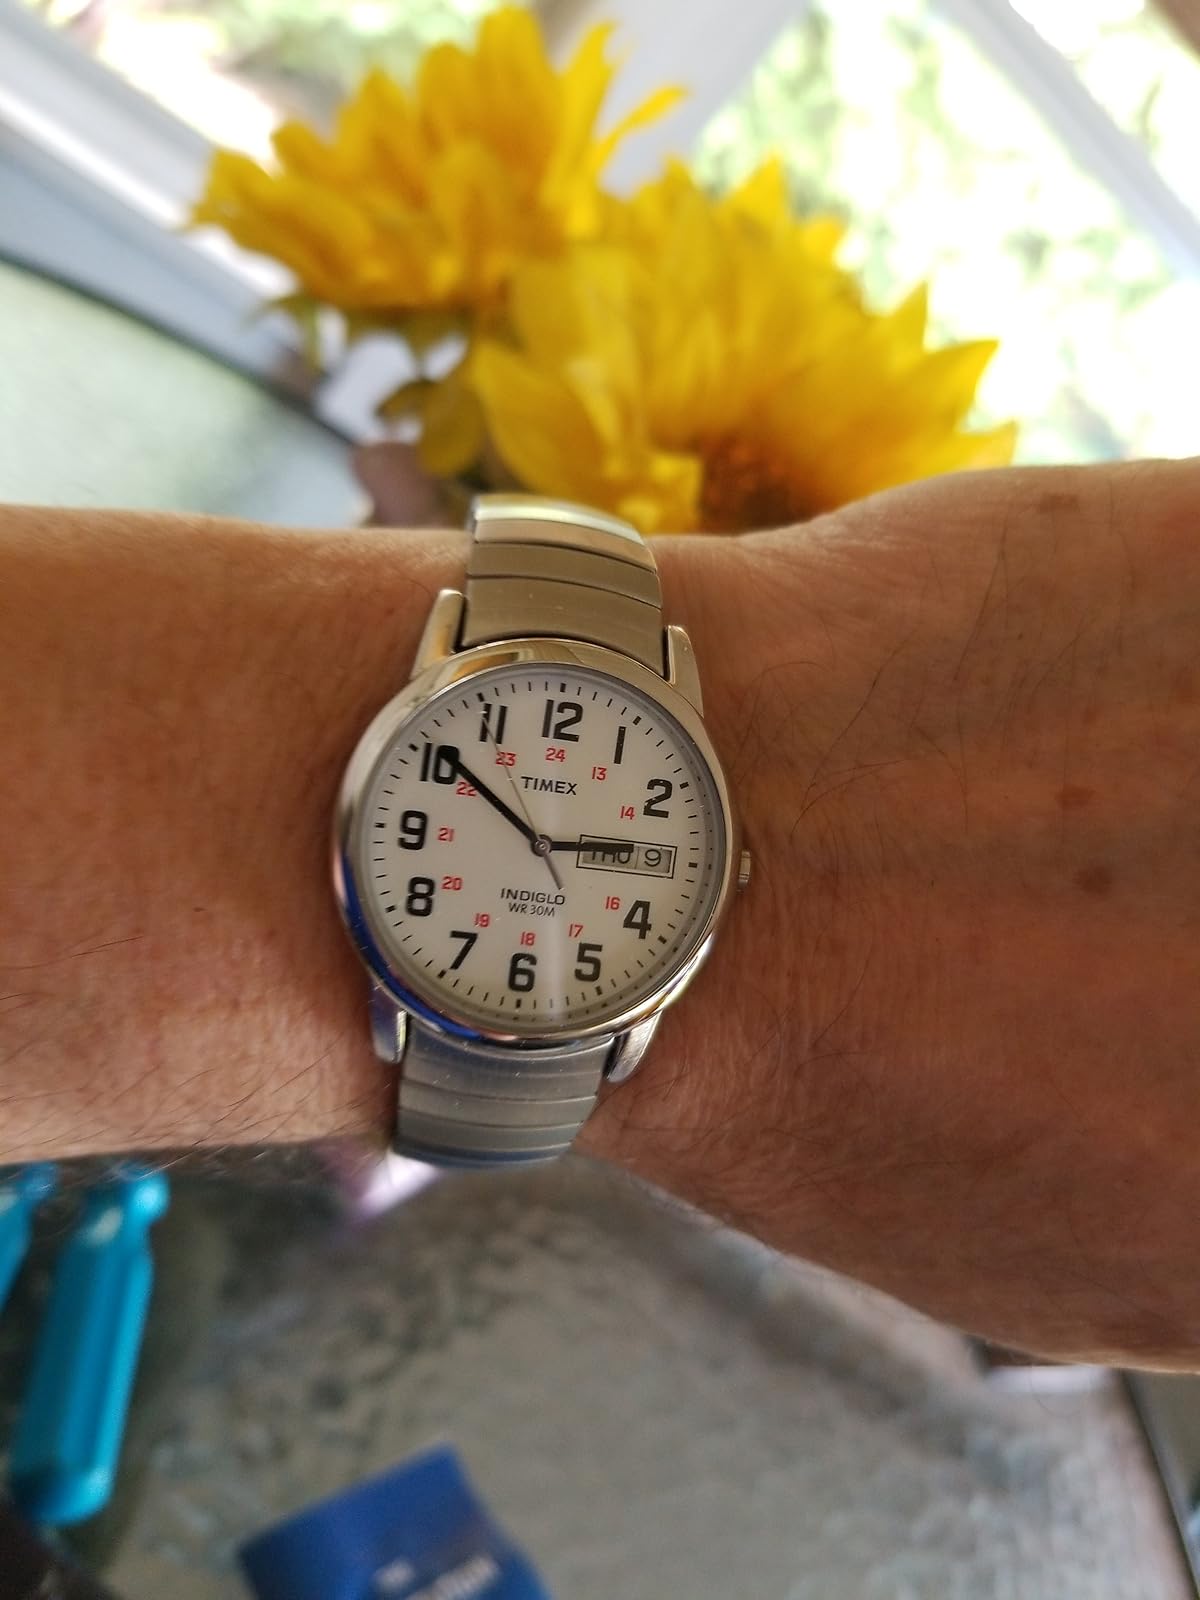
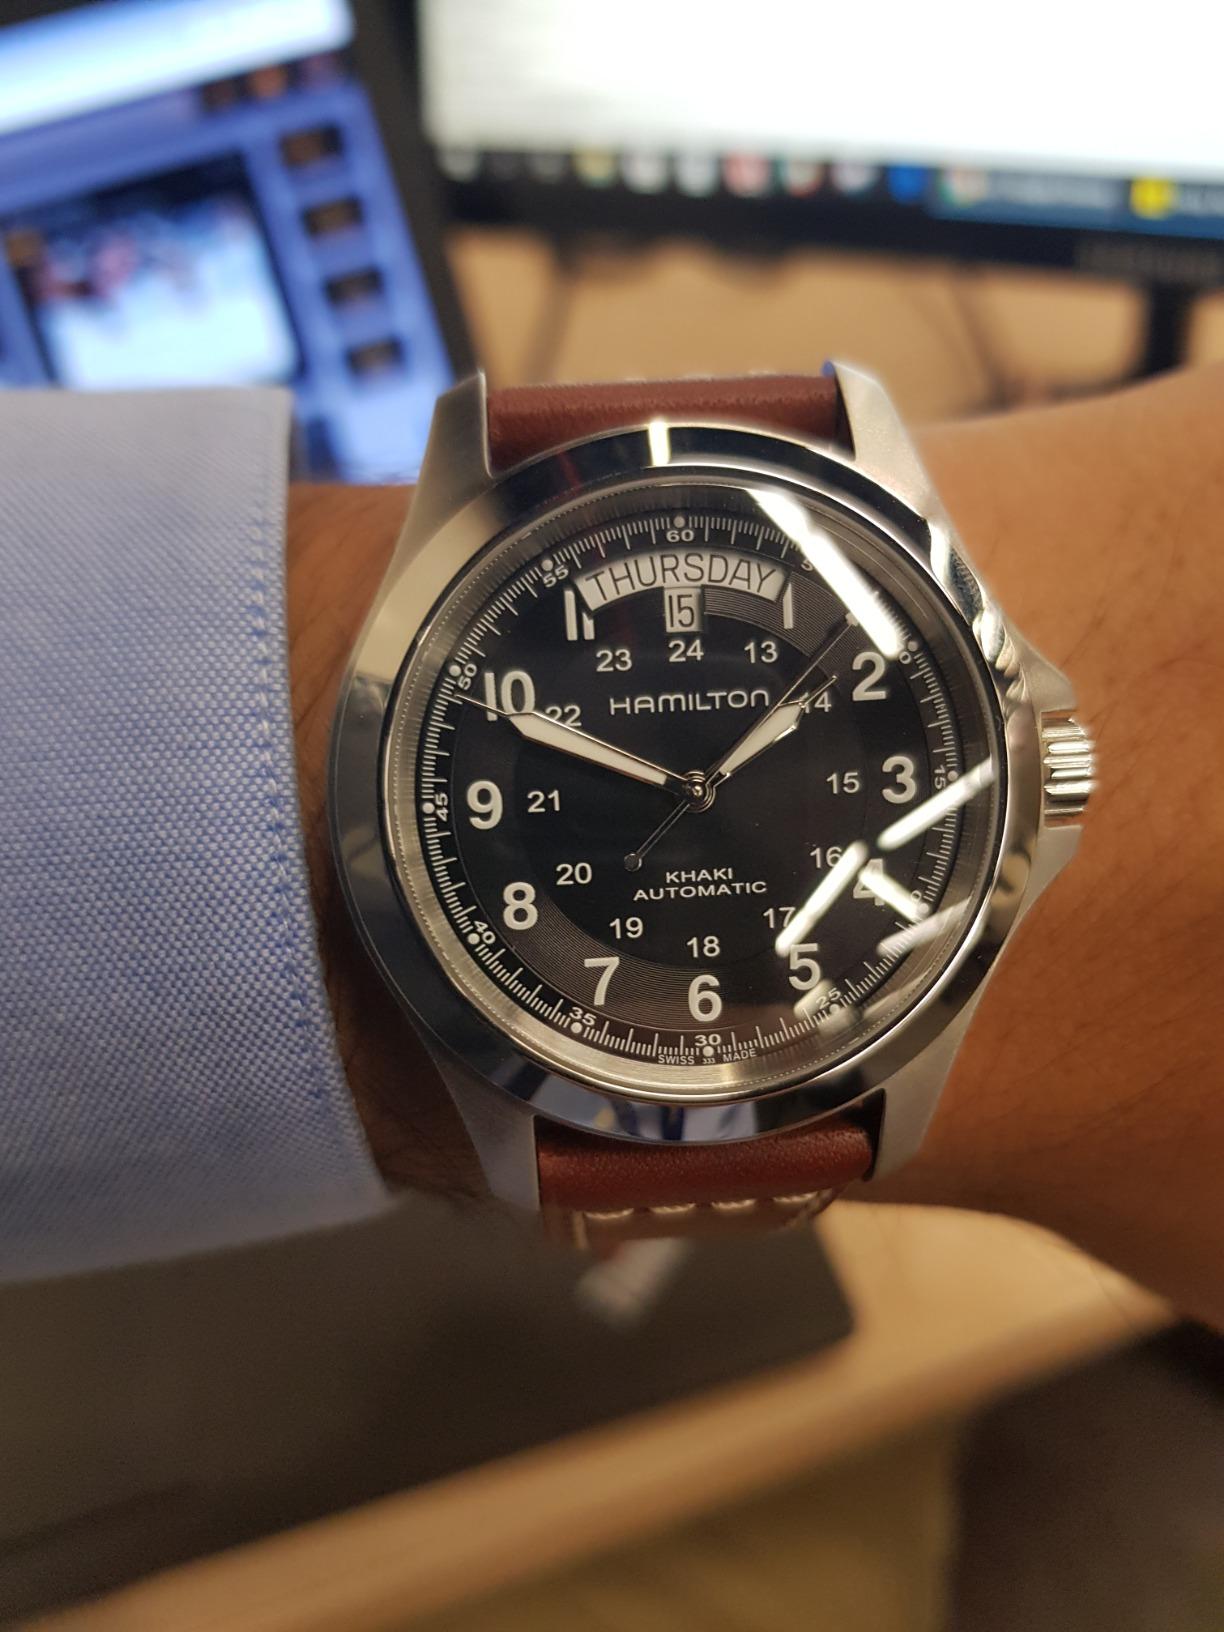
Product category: accessories_watch
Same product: no